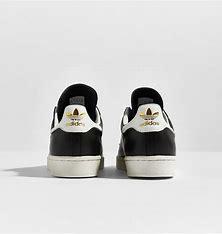
Brand: Adidas
Model: Superstar Pure